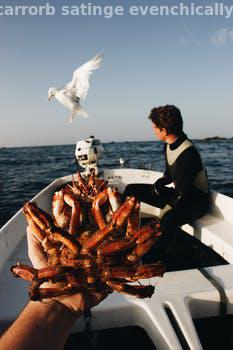
Label: Watermark